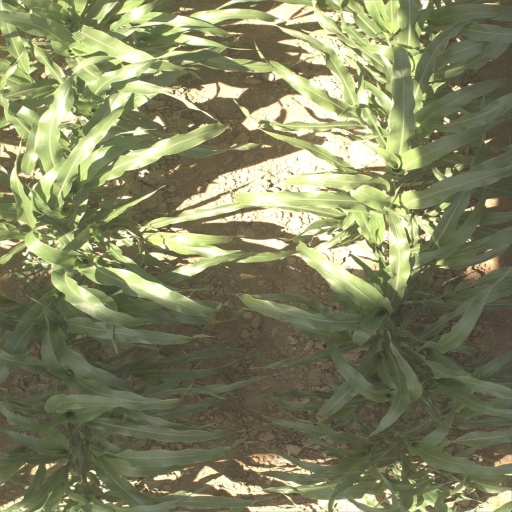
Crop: sorghum